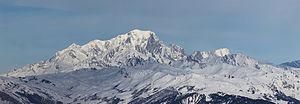
Face sud du Mont Blanc vu depuis Valmorel